Regular Show

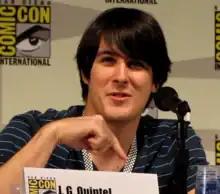
J. G. Quintel, creator of the show, and voice of Mordecai and Hi-Five Ghost, based the show on his student films produced at CalArts

"Regular Show" largely grew out of creator J. G. Quintel's life and experiences in college. Quintel attended the California Institute of the Arts, and many of the characters on "Regular Show" are based on the characters developed for his student films "The Naïve Man from Lolliland" (2005) and "2 in the AM PM" (2006). Both originated as part of the 48-Hour Film Project, in which students put words into a hat, pulled out one word at midnight and spent a weekend developing ideas for a film. Quintel attended college with Thurop Van Orman and Pendleton Ward, who both went on to work at Cartoon Network Studios with Quintel; Van Orman created "The Marvelous Misadventures of Flapjack" and Ward created "Adventure Time". Quintel concurrently worked on "Camp Lazlo" and as creative director on "The Marvelous Misadventures of Flapjack" while completing his degree. He was later invited to pitch for Cartoon Network's "Cartoonstitute", a project to showcase short films created without the interference of network executives and focus testing.